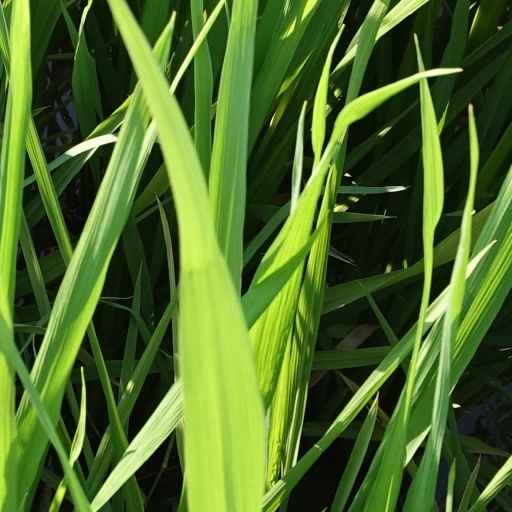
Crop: rice